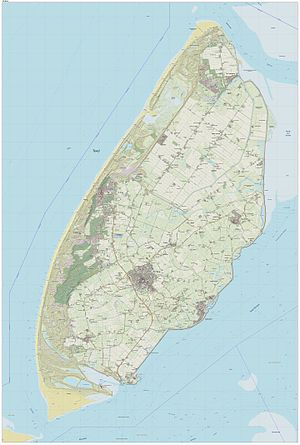
Texel / Historie
2014 kort over Texel
Texel er en kommune og en ø på 162 km² med en befolkning på 13.547 i provinsen Noord Holland i Holland. Det er den største og mest folkerige af de vestfrisiske øer i Vadehavet. Øen ligger nord for Den Helder, nordøst for Noorderhaaks, også kendt som "Razende Bol" og sydvest for Vlieland.